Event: Nepal Earthquake
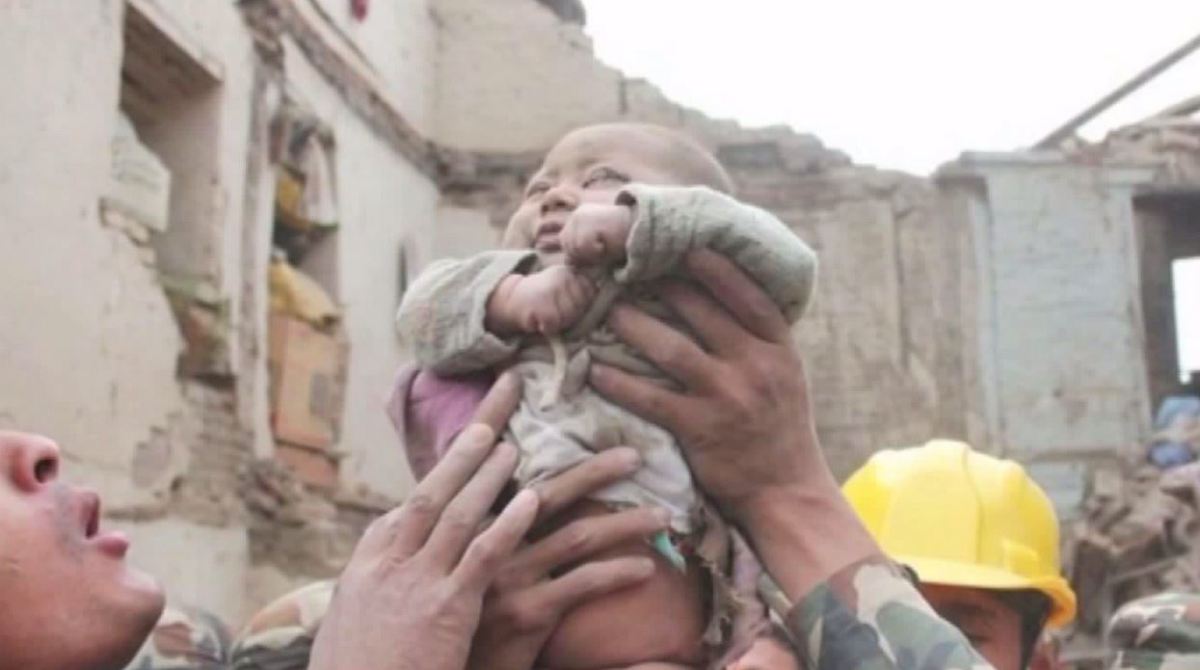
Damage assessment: damage